Alexander Zahlbruckner

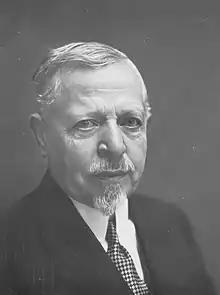
Alexander Zahlbruckner (1927)

Alexander Zahlbruckner (31 May 1860, Svätý Jur – 1938, Vienna) was an Austrian-Hungarian botanist who specialized in the study of lichens. Johann Babtist Zahlbruckner, an earlier Austrian botanist, was his grandfather.